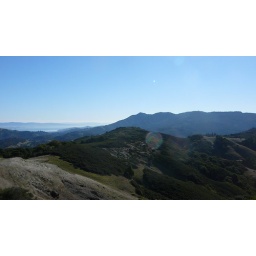
mt tam in marin from pine mountain fire roda. thanksgiving day appetite seminar ride.